John Durnin

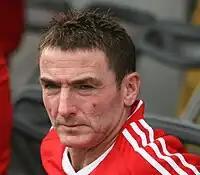
Durnin at a Masters game in 2008

In July 2006, he joined the coaching staff of Southport, but left in October. He returned to Southport as first-team coach on a non-contract basis in May 2017, before this arrangement was ended three months later.